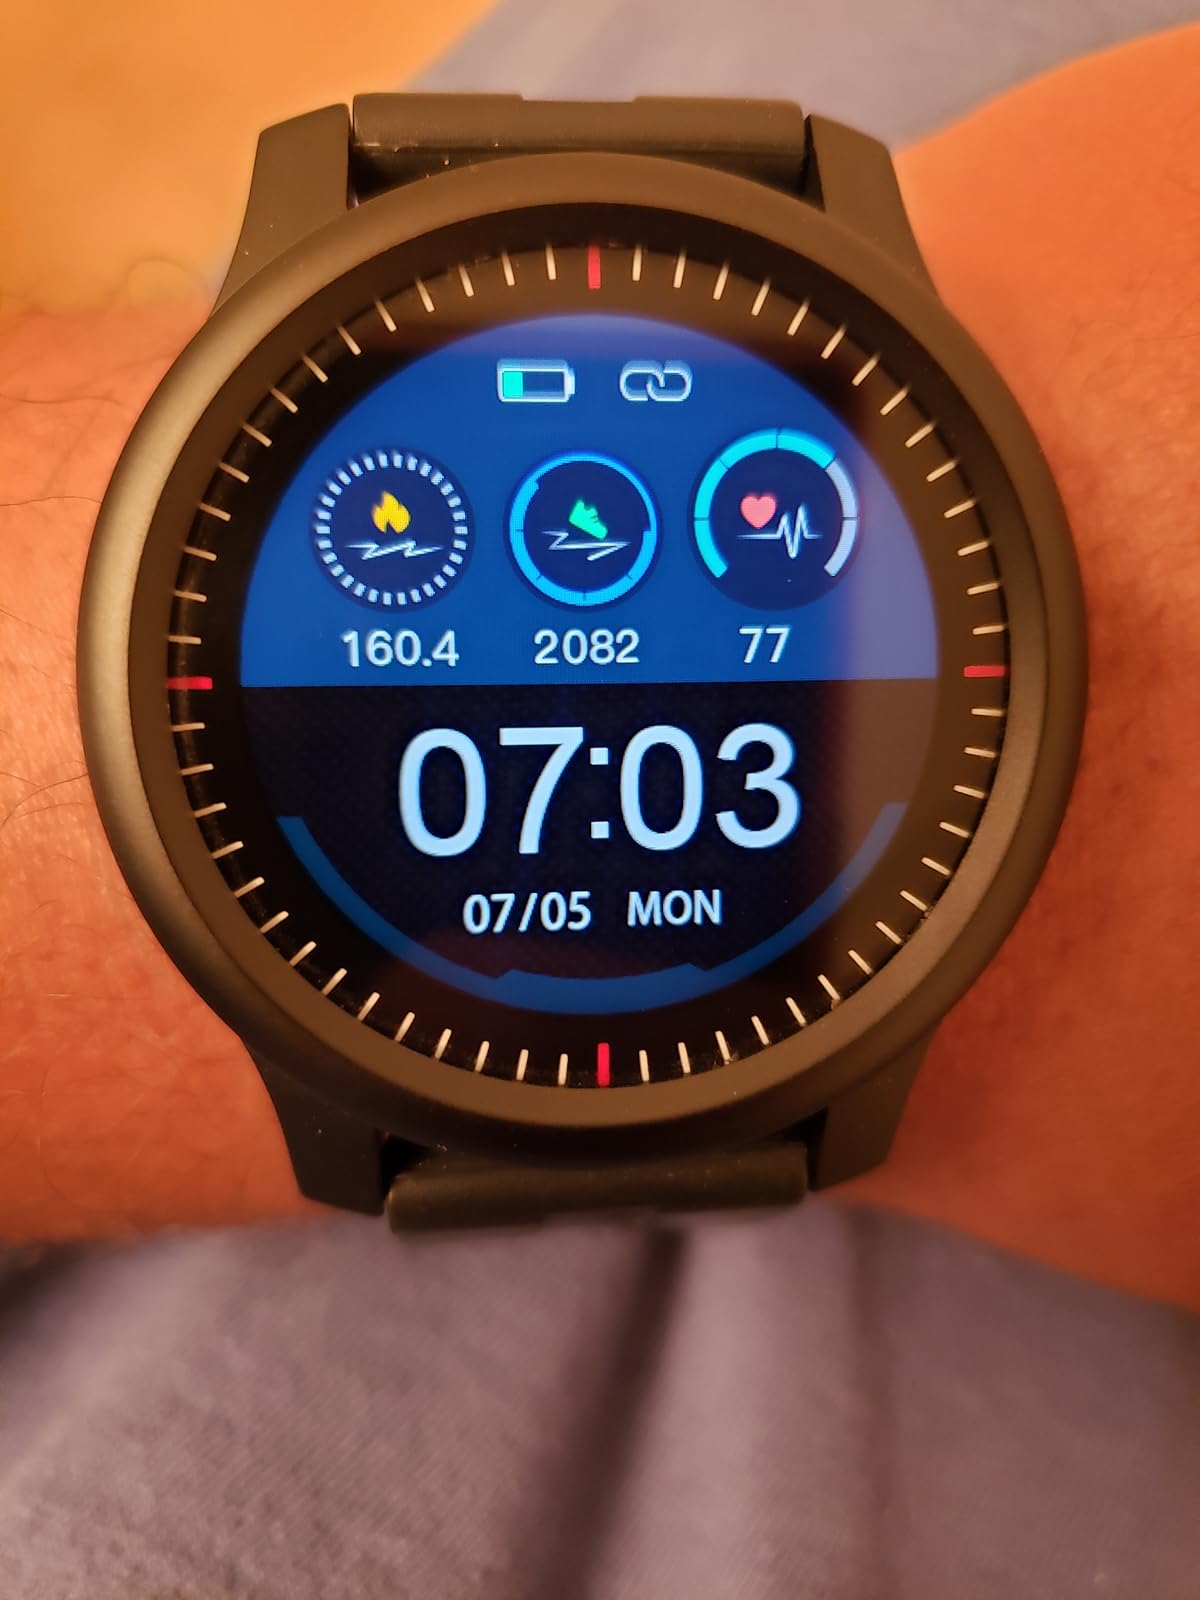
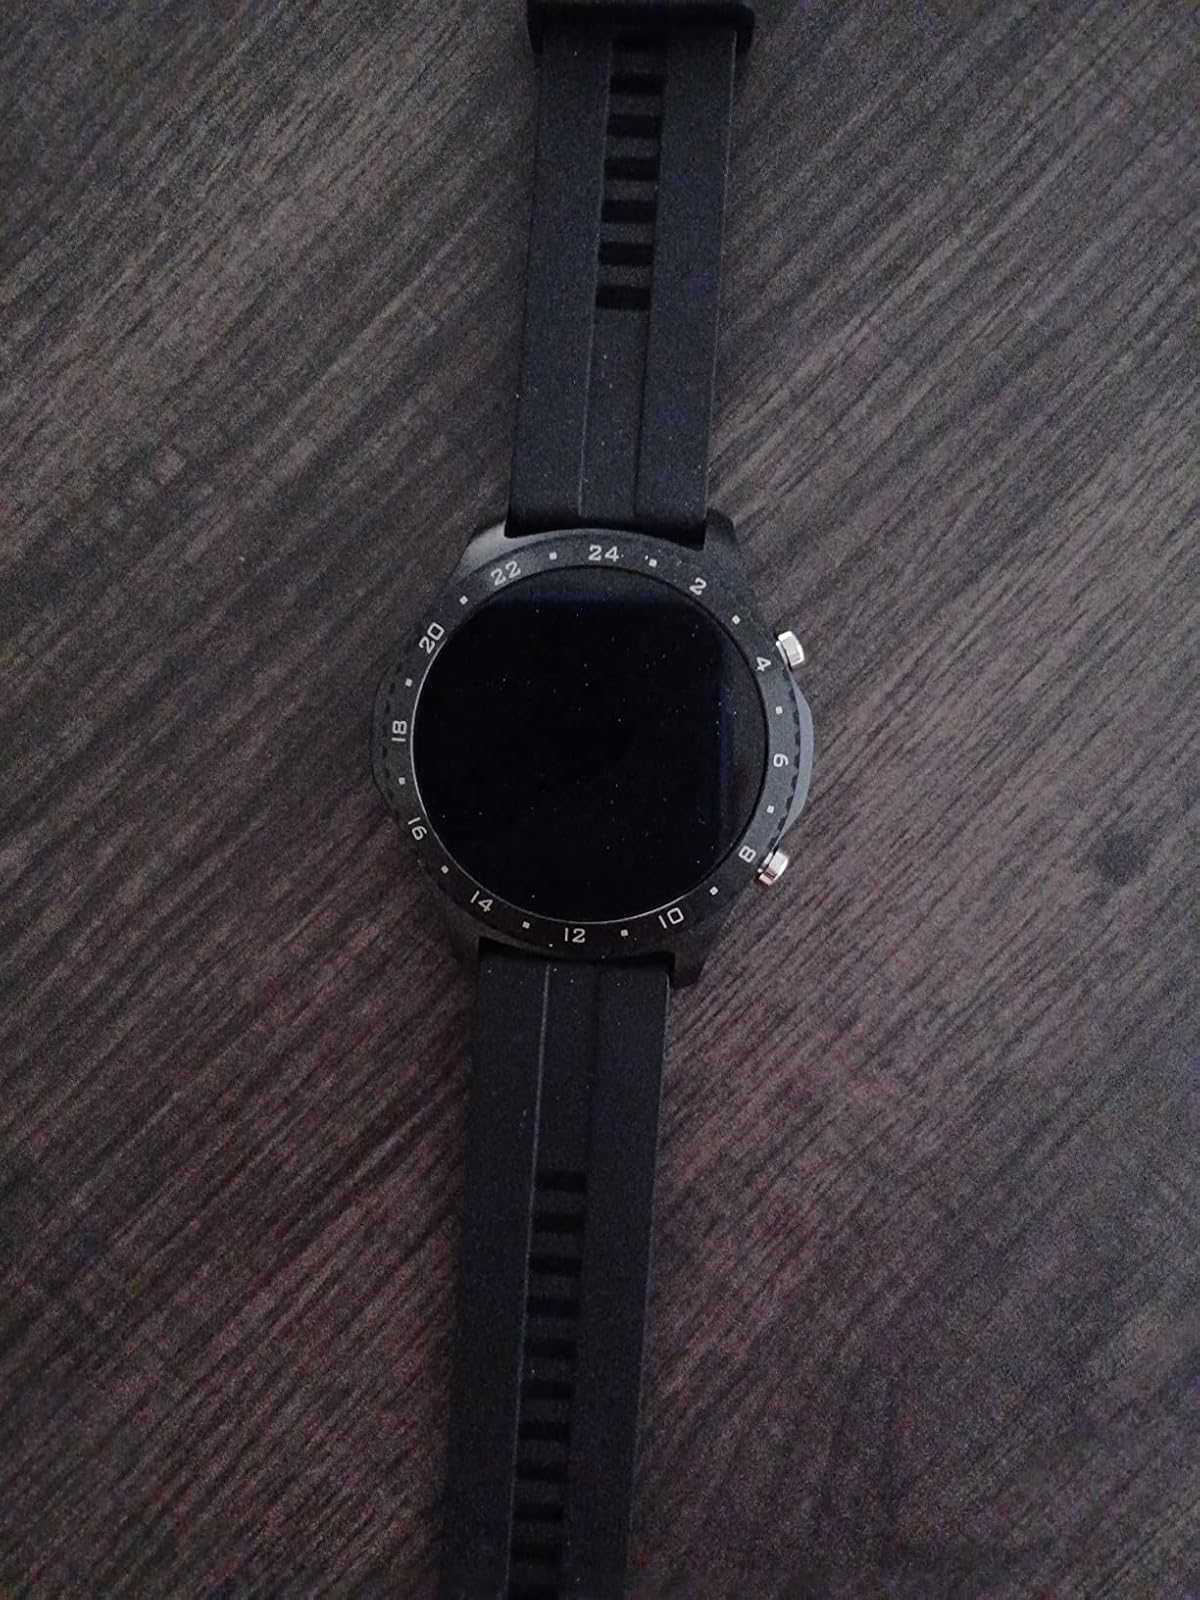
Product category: smartwatch
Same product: no